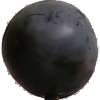
Label: Plum 3